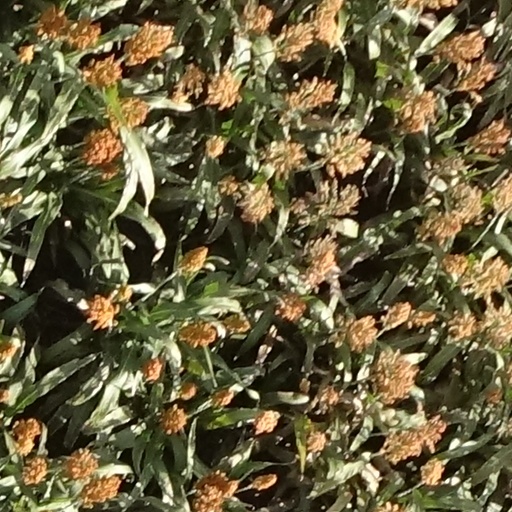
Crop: sorghum